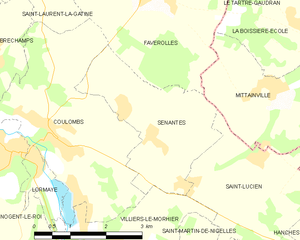
Carte de Senantes et des communes limitrophes.
Senantes est une commune française située dans le département d'Eure-et-Loir en région Centre-Val de Loire.